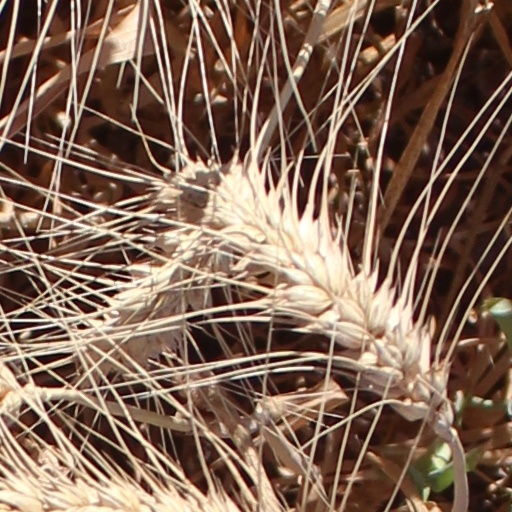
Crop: wheat